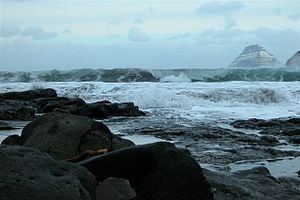
Færøsk kirkehistorie / Tidlig historie
Kysten ved Sandvík på Suðuroy